Sri Simhachala Kshetra Mahima

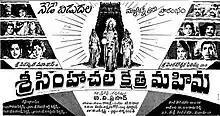

Sri Simhachala Kshetra Mahima is a 1965 Telugu film written and directed by B. V. Prasad in his debut.